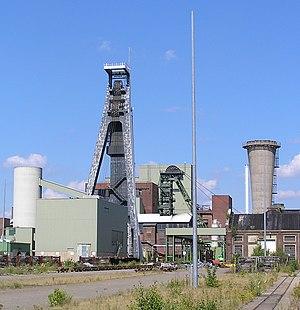
Le chevalement est un assemblage de madriers et de poutres.